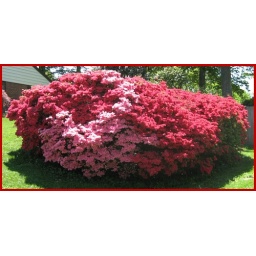
spectacular shades of red and pink in this cluster of two meter high azaleas.